2010 Singapore Grand Prix

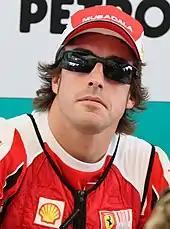
Fernando Alonso won his fourth race of the season in Singapore and achieved the first Formula One grand chelem since 2004.

Alguersuari, who qualified eleventh, was the fastest driver not advancing to the final session. His best time of 1:47.666 was 1.8 seconds slower than Vettel's pace in the second session. Alguersuari's time was followed by Hülkenberg, who was backed up by Sutil on his first run in the second session, and described his car's balance like "night and day". Hülkenberg was demoted five positions on the grid after the Williams team changed his gearbox after the race at Monza. As a consequence, Petrov inherited 12th position having pushed hard on a set of option tyres. He had lost control of his car after he went deep, under braking, heading for turn five (a corner that was damp from the earlier rain shower), with his right-rear wheel hitting the wall. Petrov's crash meant he took no further part in qualifying. He was ahead of Buemi, in the slower of the two Toro Rossos, who lost a large amount of grip and got stuck in traffic. Heidfeld took 14th ahead of his fellow countryman Sutil in 15th. Liuzzi had a problem with his front brakes on the first run of the second session and managed 16th. Timo Glock, Heikki Kovalainen and Lucas di Grassi were the quickest drivers unable to advance beyond the first part of qualifying. The eleventh row of the grid was filled by Jarno Trulli and Klien. Senna took 23rd. Massa was unable to set a timed lap as his gearbox seized without warning forcing him to stop on the circuit; Ferrari chose to replace his engine and gearbox as a precaution. Massa's engine change was his ninth of the season which incurred a ten-place grid penalty, but since he started from 24th position, the penalty was nullified.